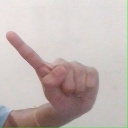
अक्षर: ए